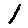
Label: 1